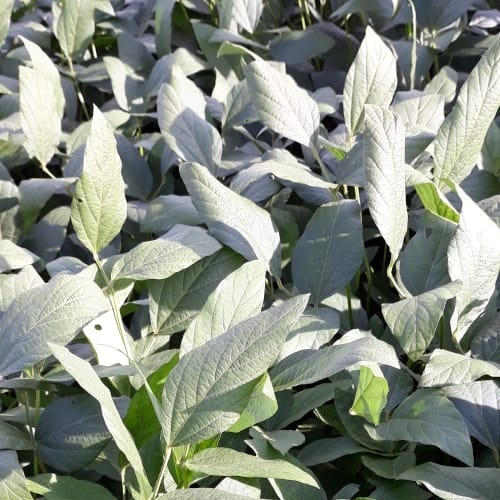
Label: Diabrotica_speciosa